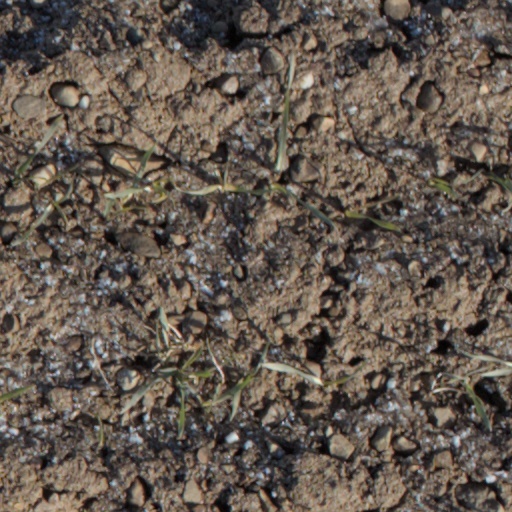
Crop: wheat